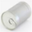
Label: can